Emerson Frostad

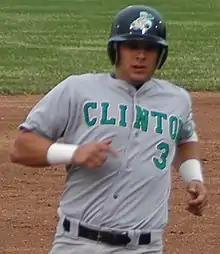
Frostad with the Clinton LumberKings in 2005

Emerson Andrew Frostad (born January 13, 1983) is a Canadian former baseball catcher. Frostad participated in the 2008 Olympics, as a member of Canada's baseball team.